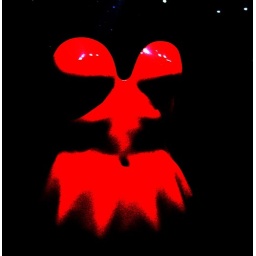
Abstract based on a plastic art dress design &amp;quot;Bustier&amp;quot; 1980 autumn-winter by Issey Miyake, Japanese designer (1938-).